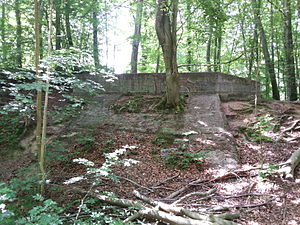
Gudrunstillingen / Billeder
Tysk sikringsanlæg i Marielundsskoven i Kolding
Gudrunstilling eller Gudrunstellung var en spærrestilling bygget af tyskerne under 2.verdenskrig.